Pettigru Street Historic District

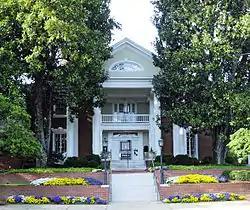

Pettigru Street Historic District is a historic tree-lined neighborhood east of Main Street in downtown Greenville, South Carolina. It is home to 88 structures built between 1890 and 1930 with the majority built between 1910 and 1930. It is known for its wide variety of architectural styles including Queen Anne, Colonial Revival, and Bungalow. The area is an example of evolution of architectural style from the Victorian era to the early 1930s similar to the growth in the city of Greenville as a whole during that time.